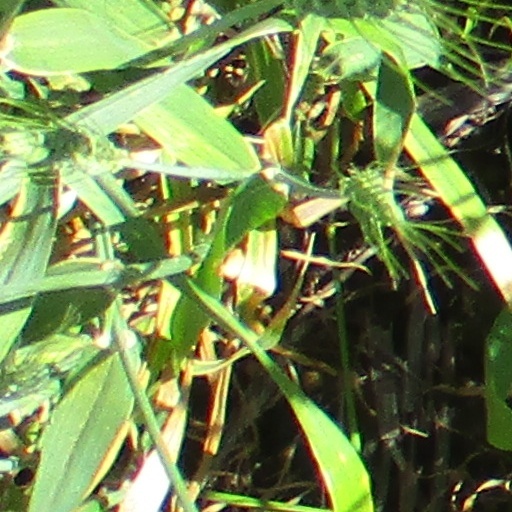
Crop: wheat